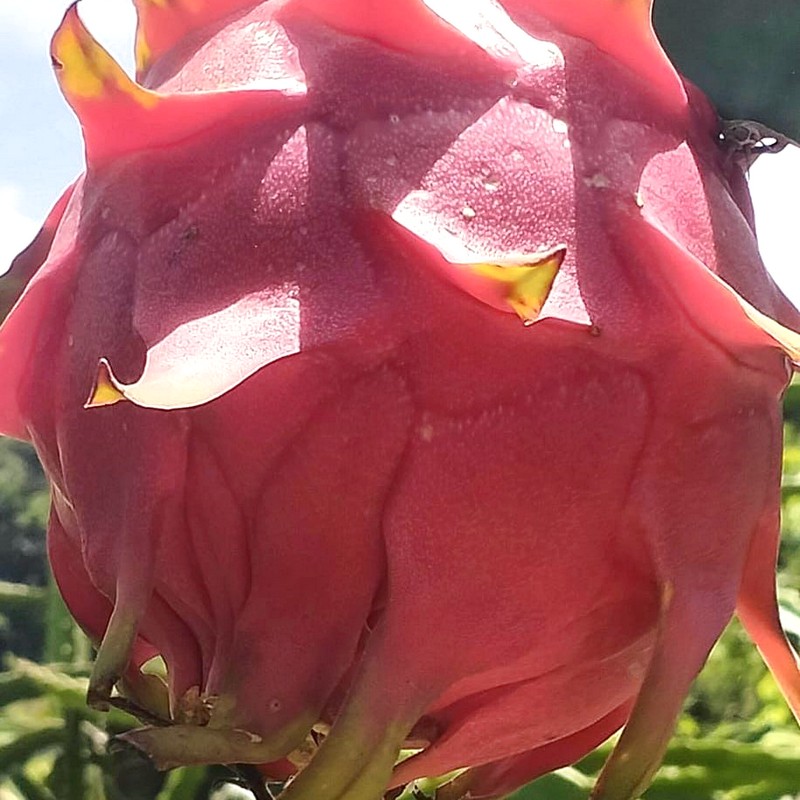
Label: Mature Dragon Fruit